John F. Godfrey

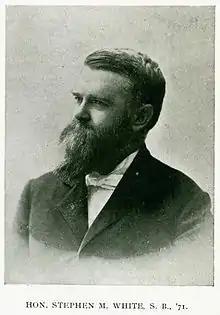

At the outbreak of the American Civil War in 1861, Godfrey returned to the United States and at age 21 he enlisted as a private in the First Maine Cavalry, but in two weeks he had secured an appointment as a first lieutenant in the First Maine Battery, Light Artillery. In August 1862, Godfrey received an order from General Butler in New Orleans detaching him from the battery and giving him permission to raise a company of cavalry in the city. He applied for a captaincy of one of them, and received the order to raise the company (Company C, 1st Louisiana Cavalry, US). As Captain of Company C, Godfrey, had participated in a large number of expeditions, skirmishes and battles against the Confederates in Louisiana, including the Siege of Port Hudson (May 23 - July 9, 1863), and the Battle of Clinton (June 3, 1863). By 1864 he had been promoted bo lieutenant colonel with the Second Maine Cavalry. He resigned from the Army in summer of that year because of ill health.